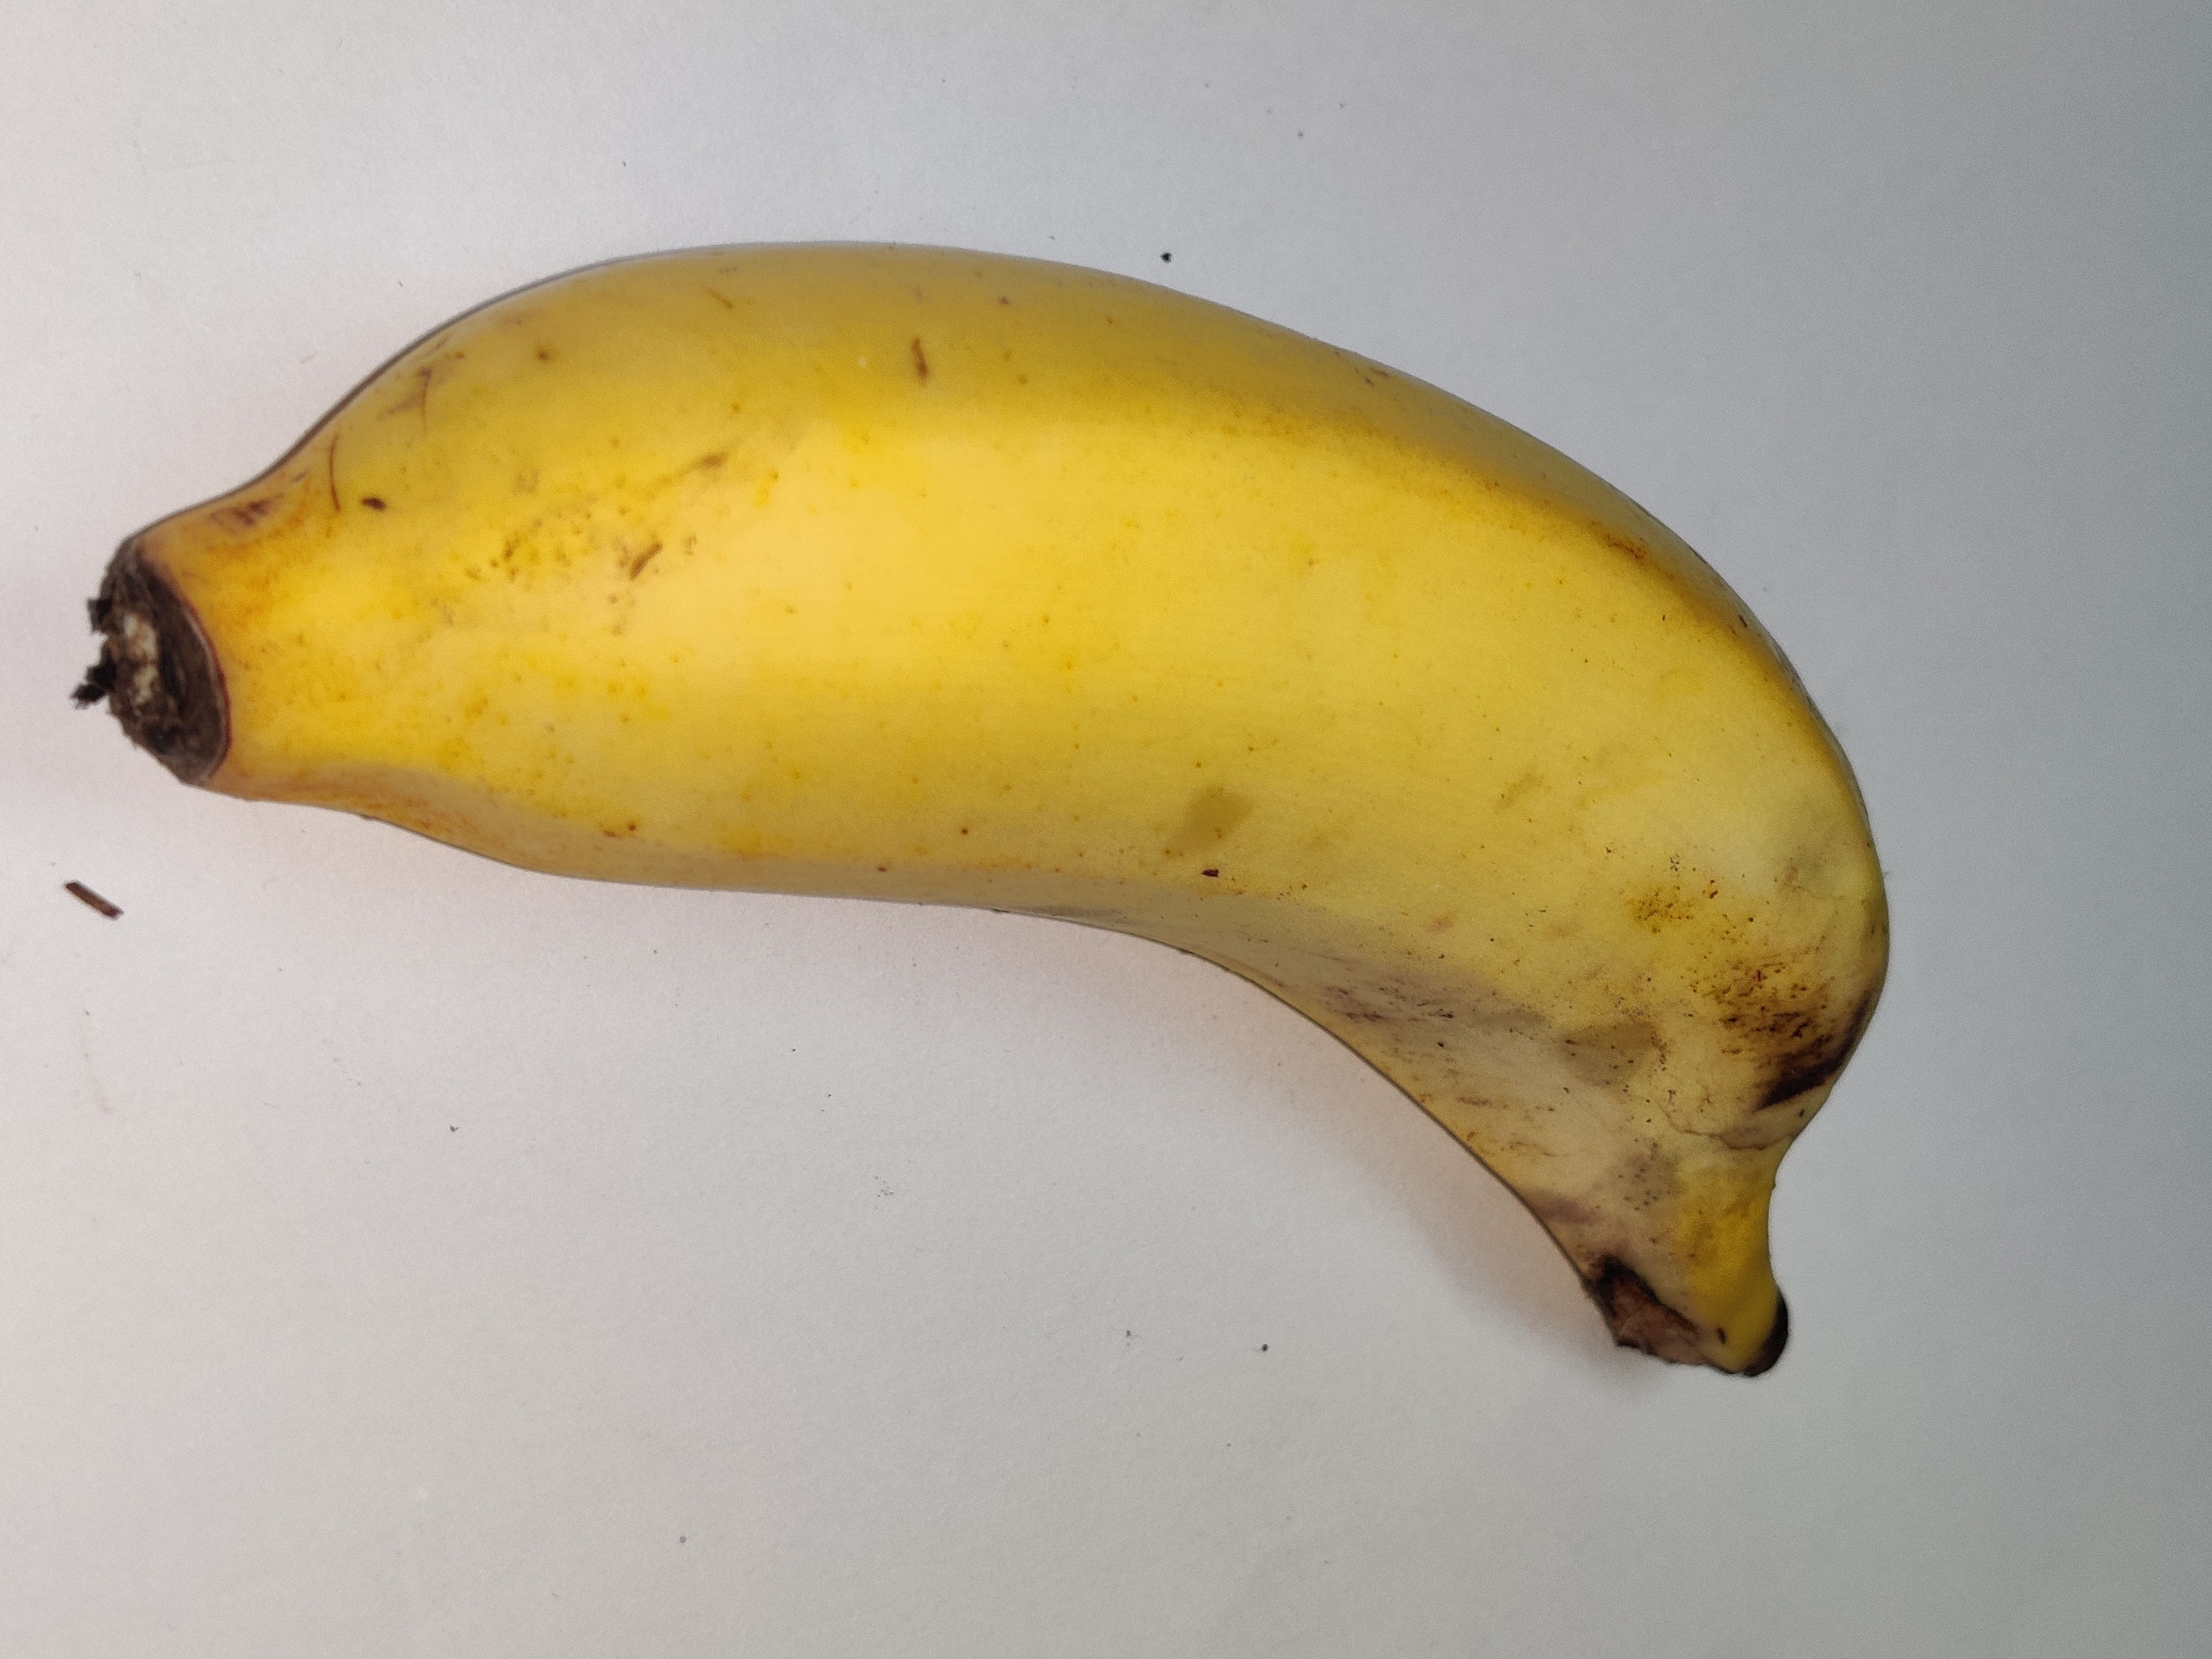
Fruit: banana
Grade: 1st-grade